Woods Canyon Lake

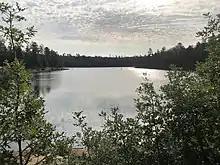
Woods Canyon Lake

Woods Canyon Lake is a small lake located in northern Arizona, United States, about east of the city of Payson. It is one in a series of small, canyon-bound lakes located on the Mogollon Rim, collectively referred to as the "Rim Lakes". It is among the more developed and accessible of the Rim Lakes. It is also the first reservoir on Chevelon Creek, upstream from Chevelon Canyon Lake.